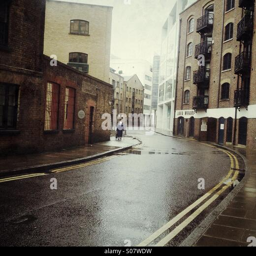
an old lady walks down a historic street in london